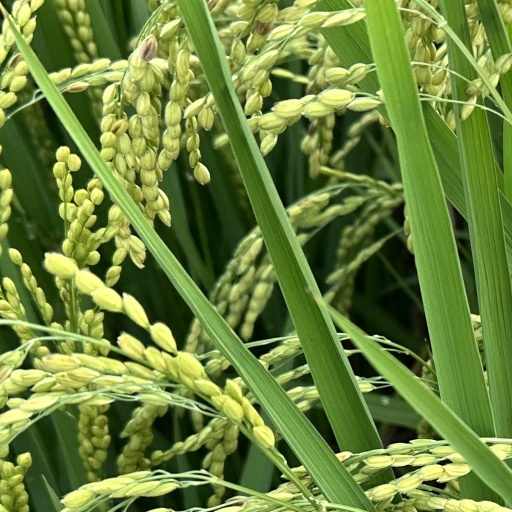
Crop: rice